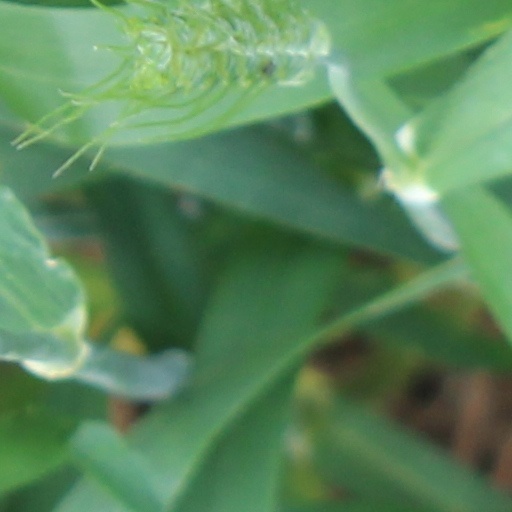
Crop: wheat